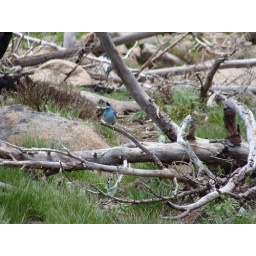
A blue bird near the ridge. No idea what type of bird.